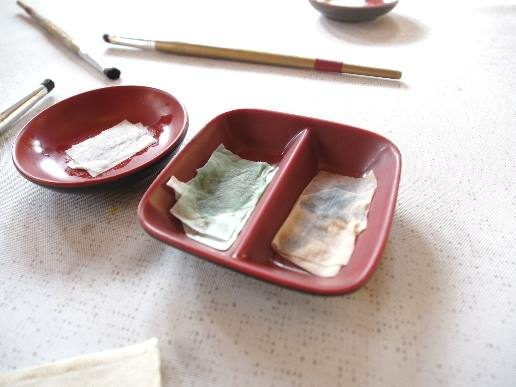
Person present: No